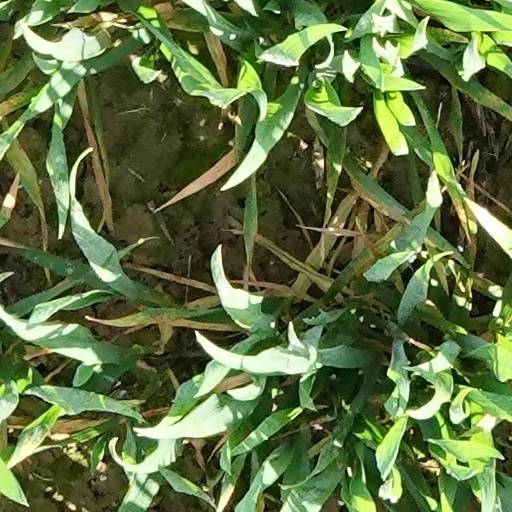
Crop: wheat